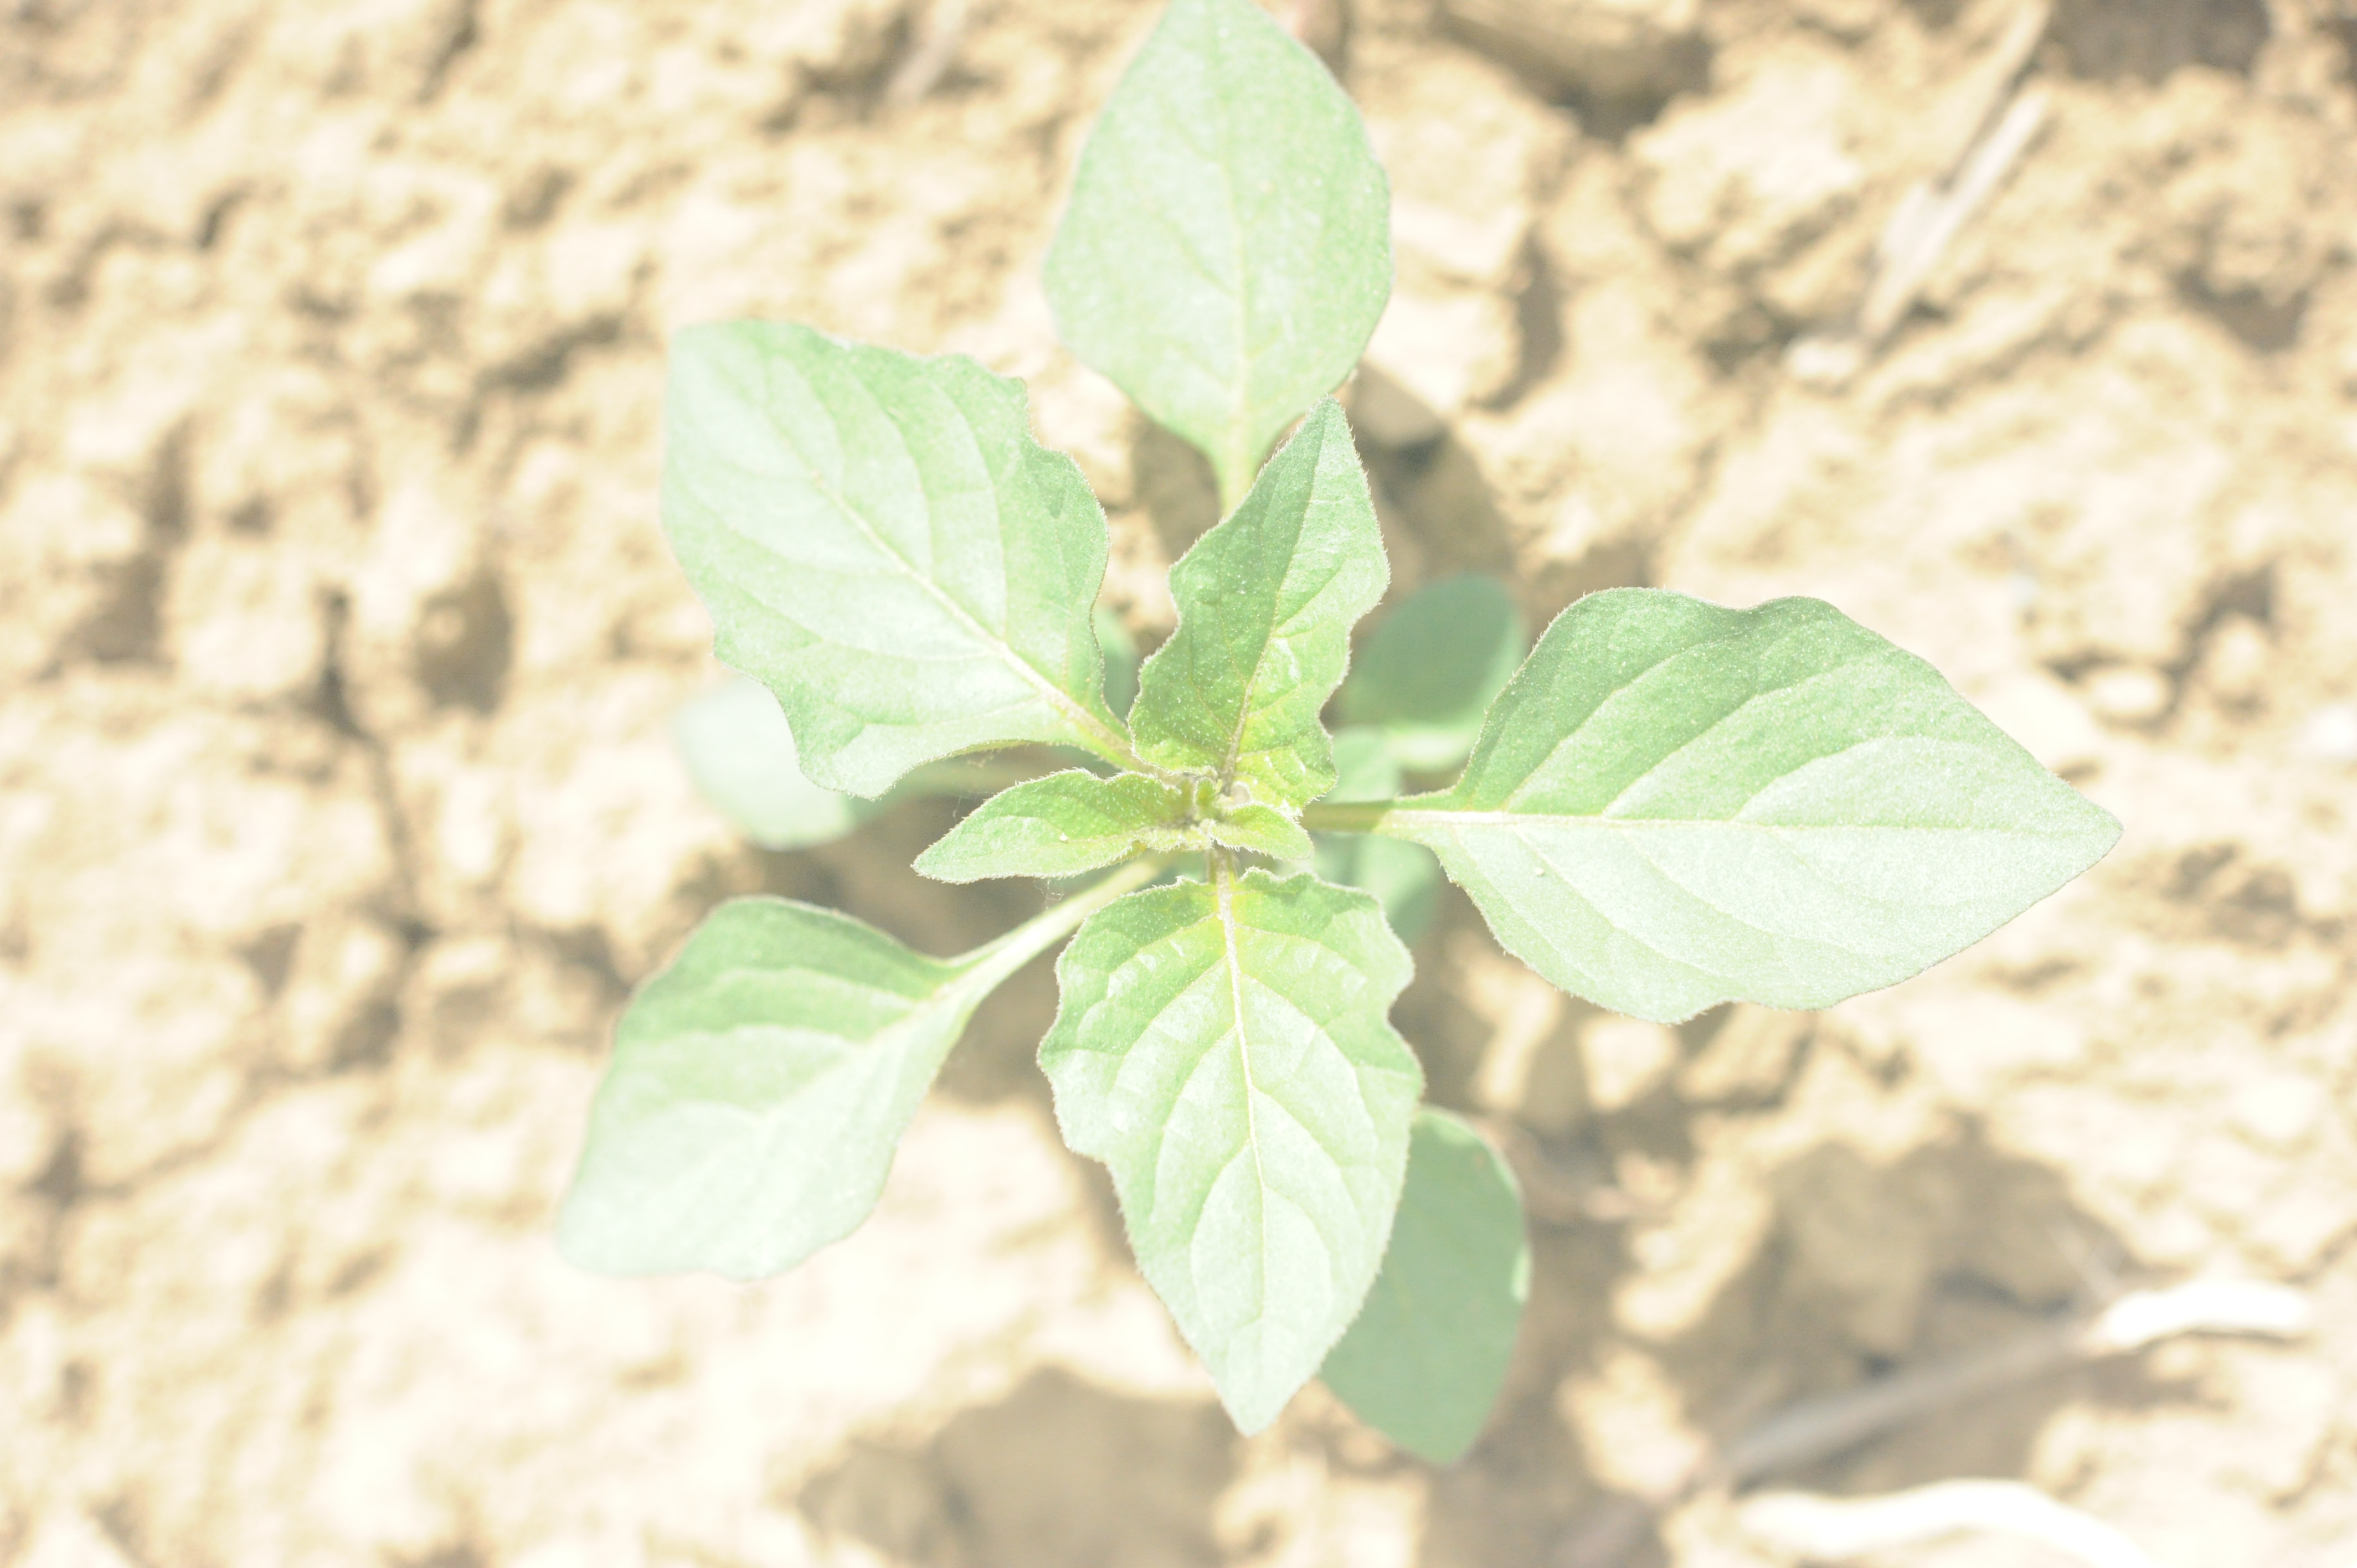
Label: black_nightshade